Soldier Field

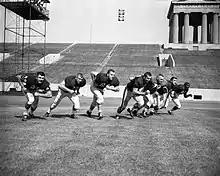
The 1961 Chicago Bears practicing for the Armed Forces Benefit Football Game, which was primarily held at Soldier Field from 1947 to 1970. The Bears permanently moved in the following year.

On December 3, 1919, Chicago-based architectural firm Holabird & Roche was chosen to design the stadium, which broke ground on August 11, 1922. The stadium cost $13 million to construct (equivalent to $ million in ), a large sum for a sporting venue at that time (in comparison, the Los Angeles Memorial Coliseum had cost less than US$1 million in 1923 dollars). On October 9, 1924, the 53rd anniversary of the Great Chicago Fire, the stadium was officially dedicated as "Grant Park Stadium", although it had hosted a few events before then, including a field day for Chicago police officers on September 6, and the stadium's first football game, between Louisville Male High School and Austin Community Academy High School, on October 4. On November 22, the stadium hosted its first college football game, in which Notre Dame defeated Northwestern University 13–6.